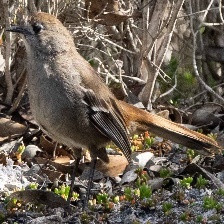
Species: AUSTRAL CANASTERO
Scientific name: ASTHENES ANTHOIDES